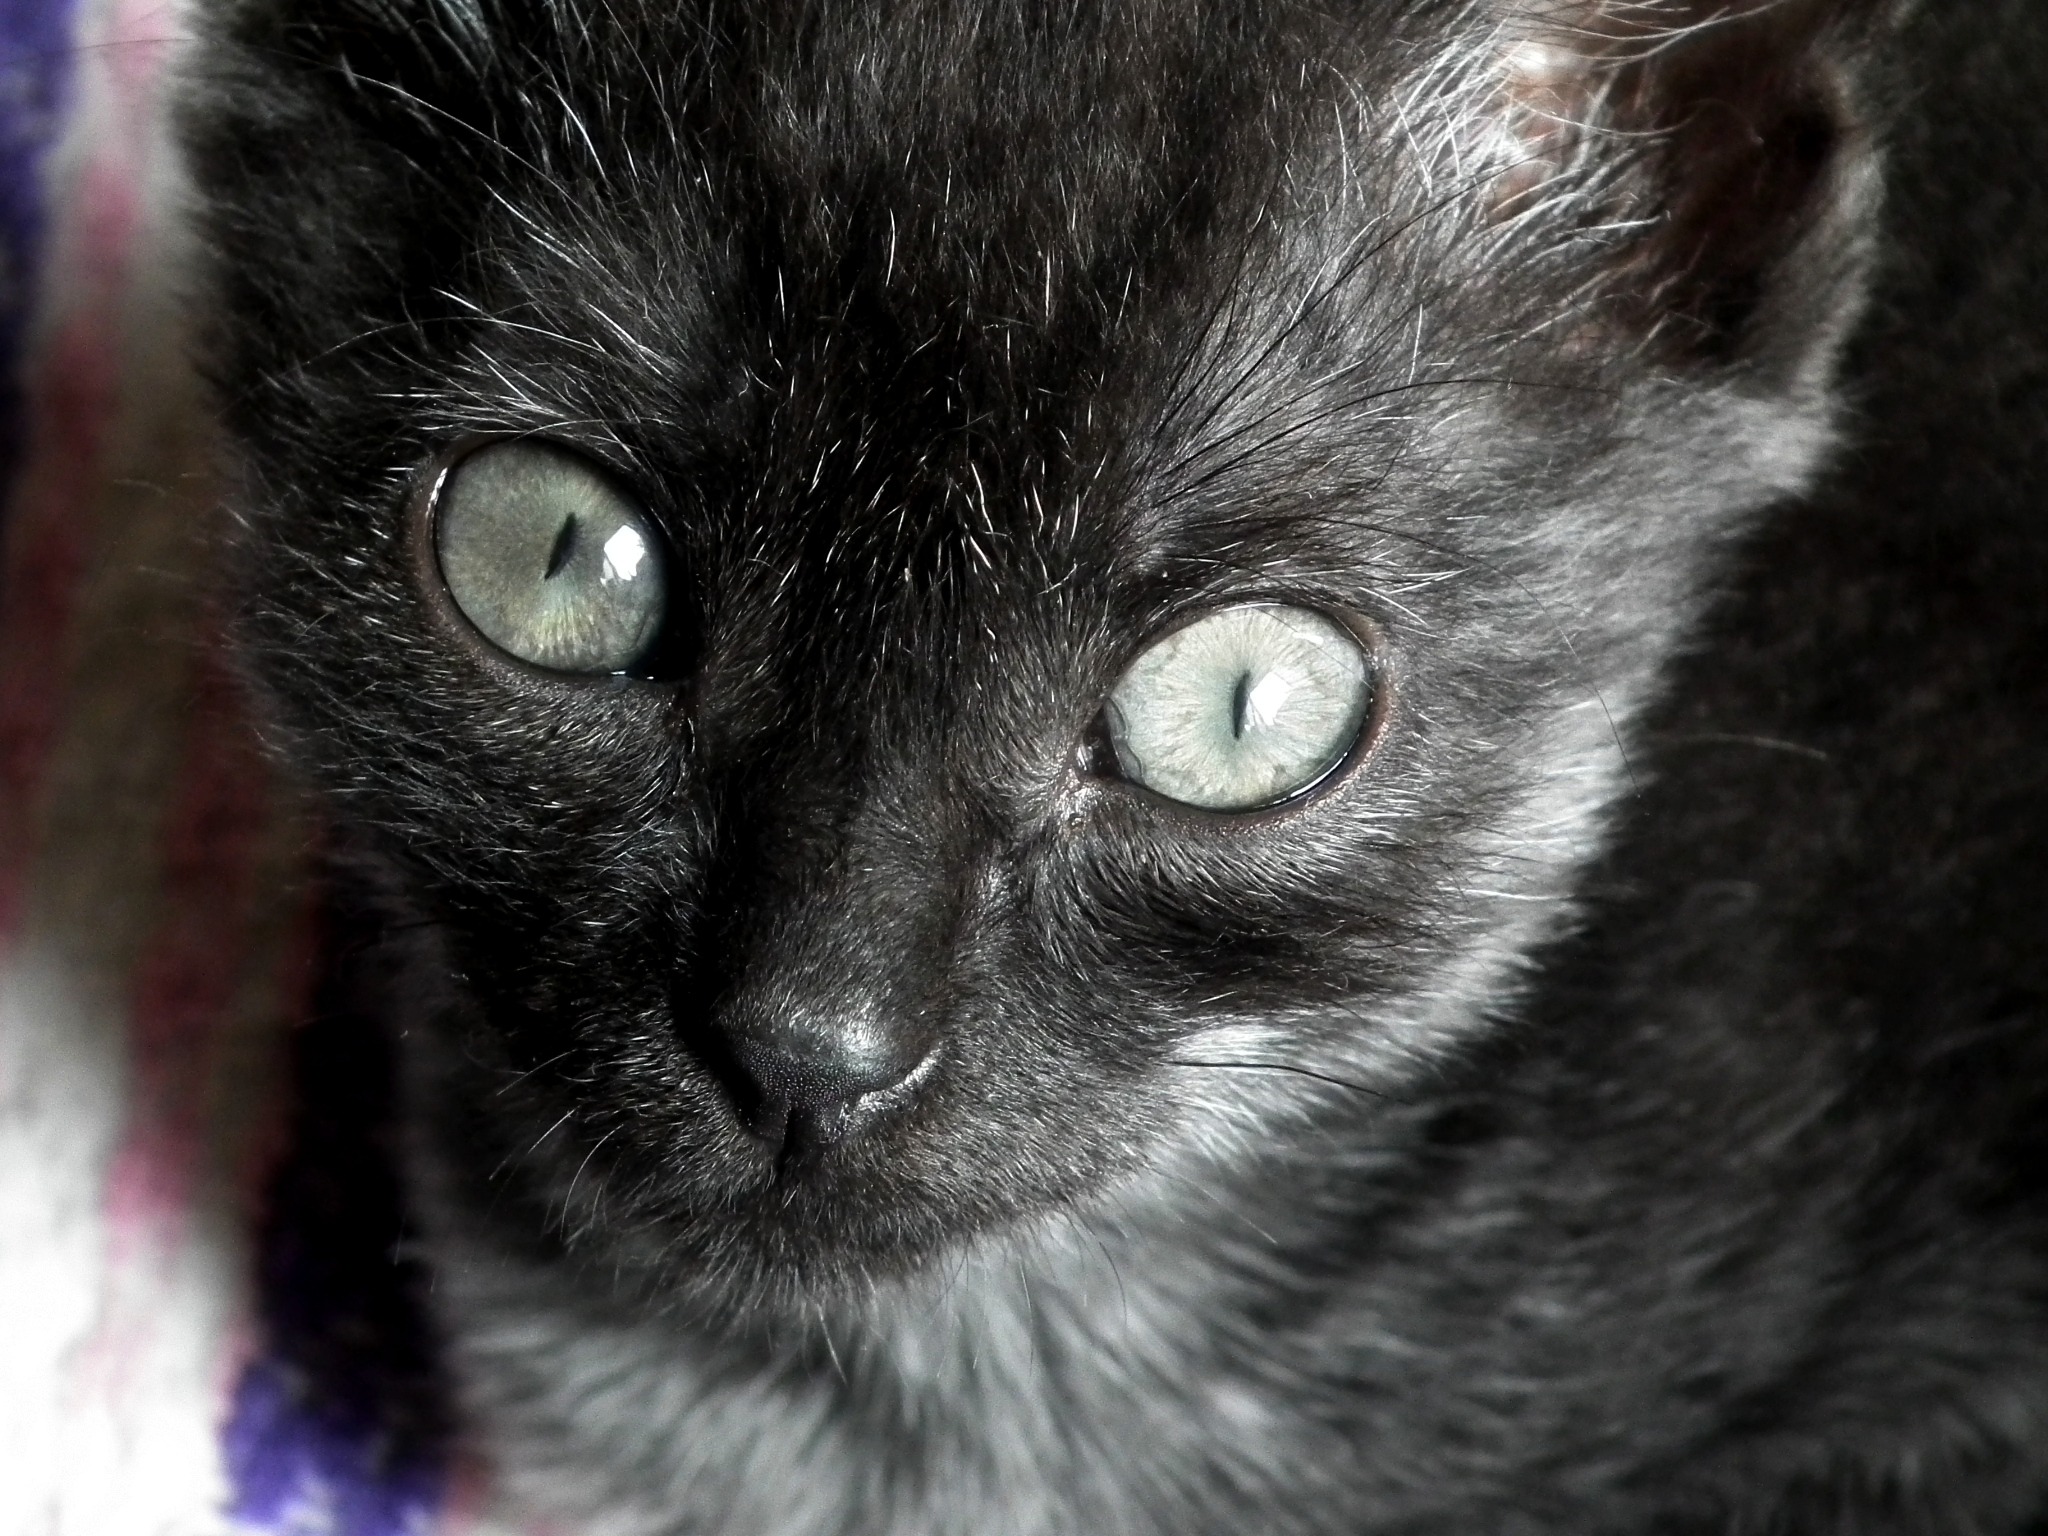
black and white, cute, pet, fur, portrait, kitten, cat, mammal, black cat, black, closeup, striped, close up, pets, cats, whiskers, grey, snout, animals, little, vertebrate, funny, cat eyes, cat's eye, cat person, russian blue, korat, small to medium sized cats, cat like mammal, carnivoran, nebelung, domestic short haired cat, domestic long haired cat